Sharkboy

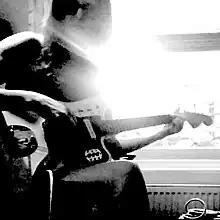
Sharkboy

Sharkboy is an alternative rock band from Brighton, England, formed and led from the early 1990s by Avy, lead singer, songwriter and guitarist. She first released albums with Nude Records, home of Suede, and continues to release independently through her creative audio-visual studio. /